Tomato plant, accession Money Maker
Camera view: vertical (180 deg); turntable rotation: 330 degrees
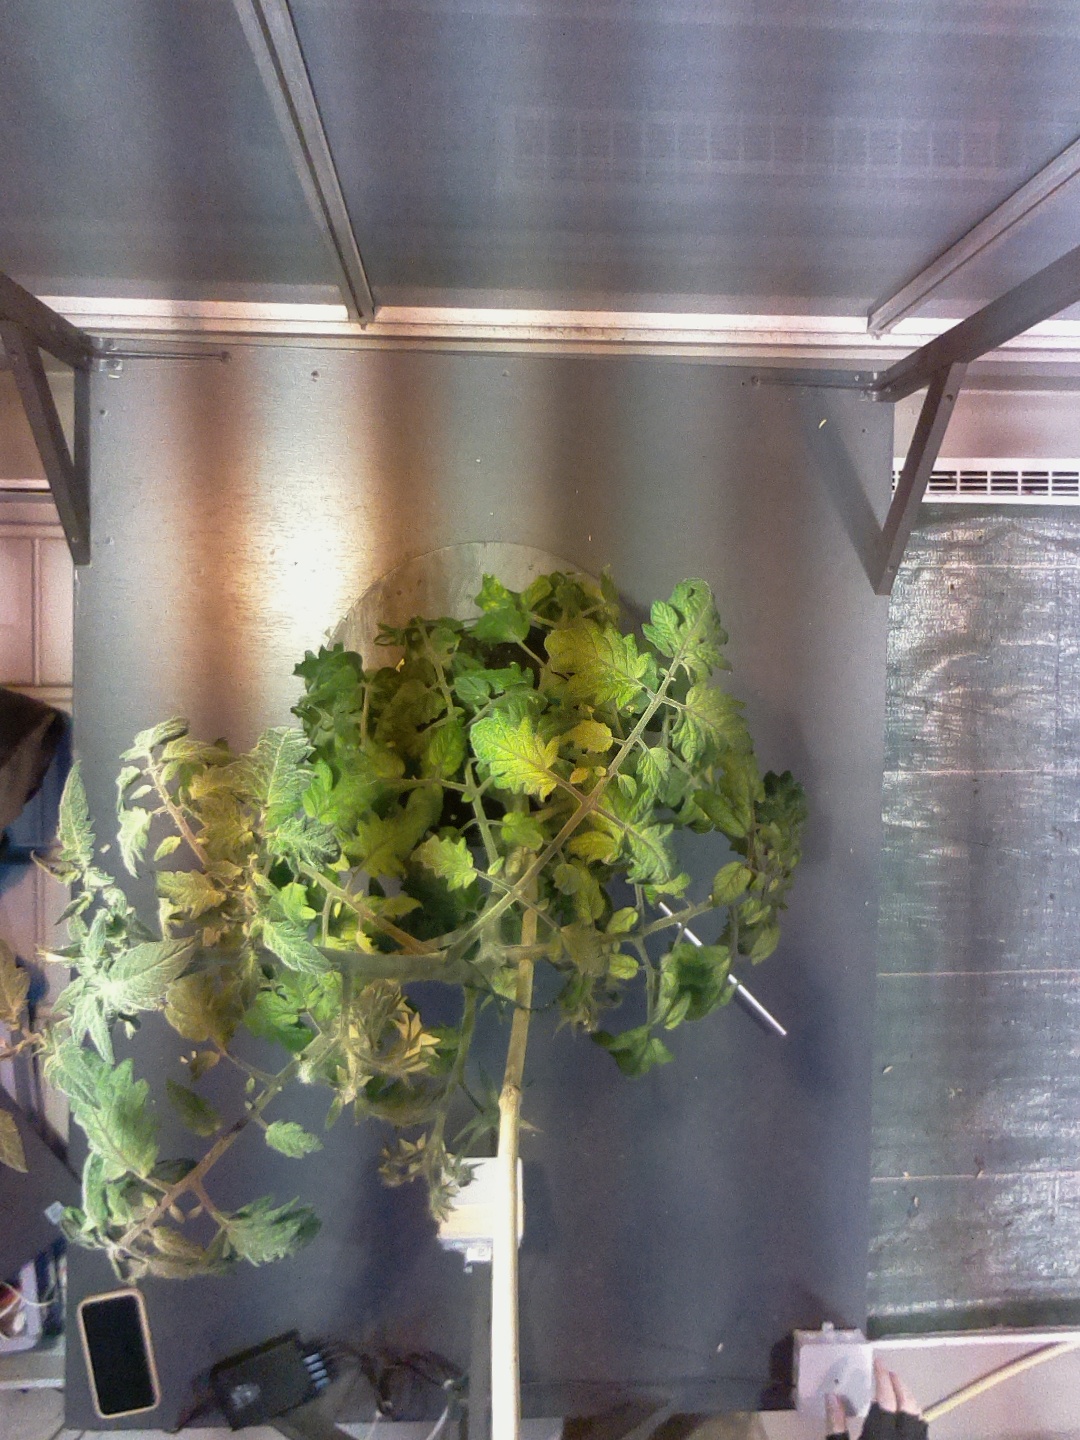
BBCH growth stage 73: 30%-40% of final fruit size